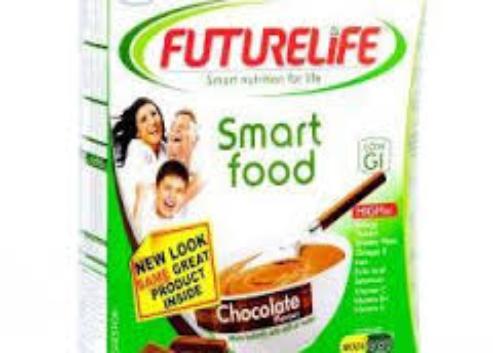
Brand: Futurelife SmartFood
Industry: Food